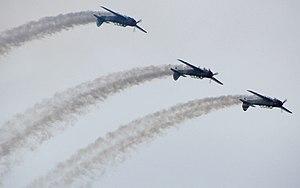
Le Yakovlev Yak-18 fut un avion d'entraînement militaire et civil biplace soviétique. Il entra en service en 1946. Motorisé à l'origine par un moteur en étoile Shvetsov M-11FR-1, il est entré en service en 1947. Il a été aussi produit en Chine sous le nom Nanchang CJ-5.